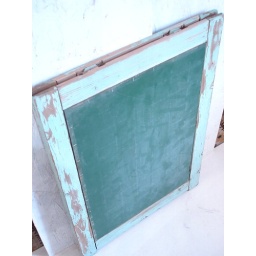
Blackboard made in window of deserted house